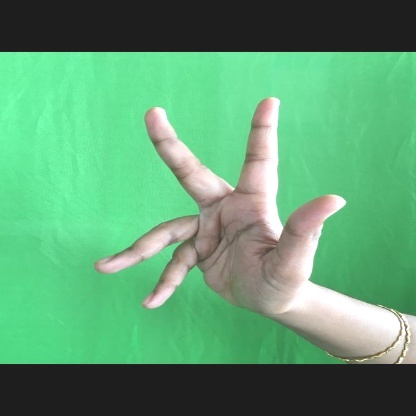
Mudra: Alapadmam